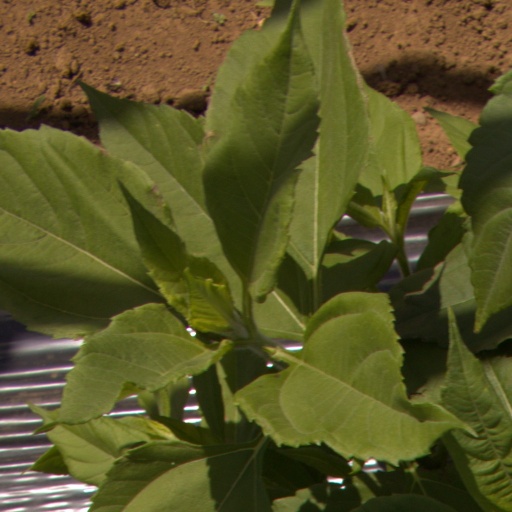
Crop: Jerusalem artichoke